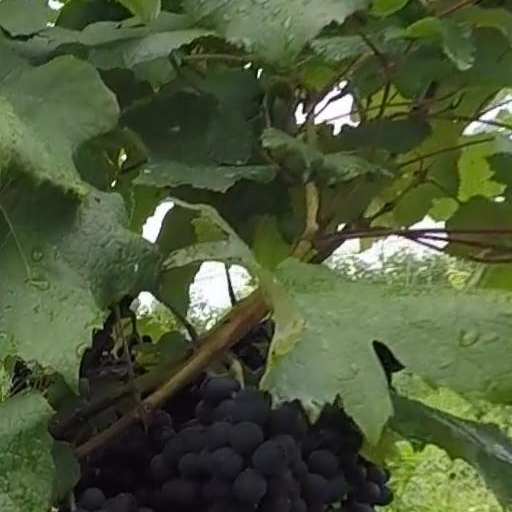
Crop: grape